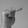
ASL letter: T